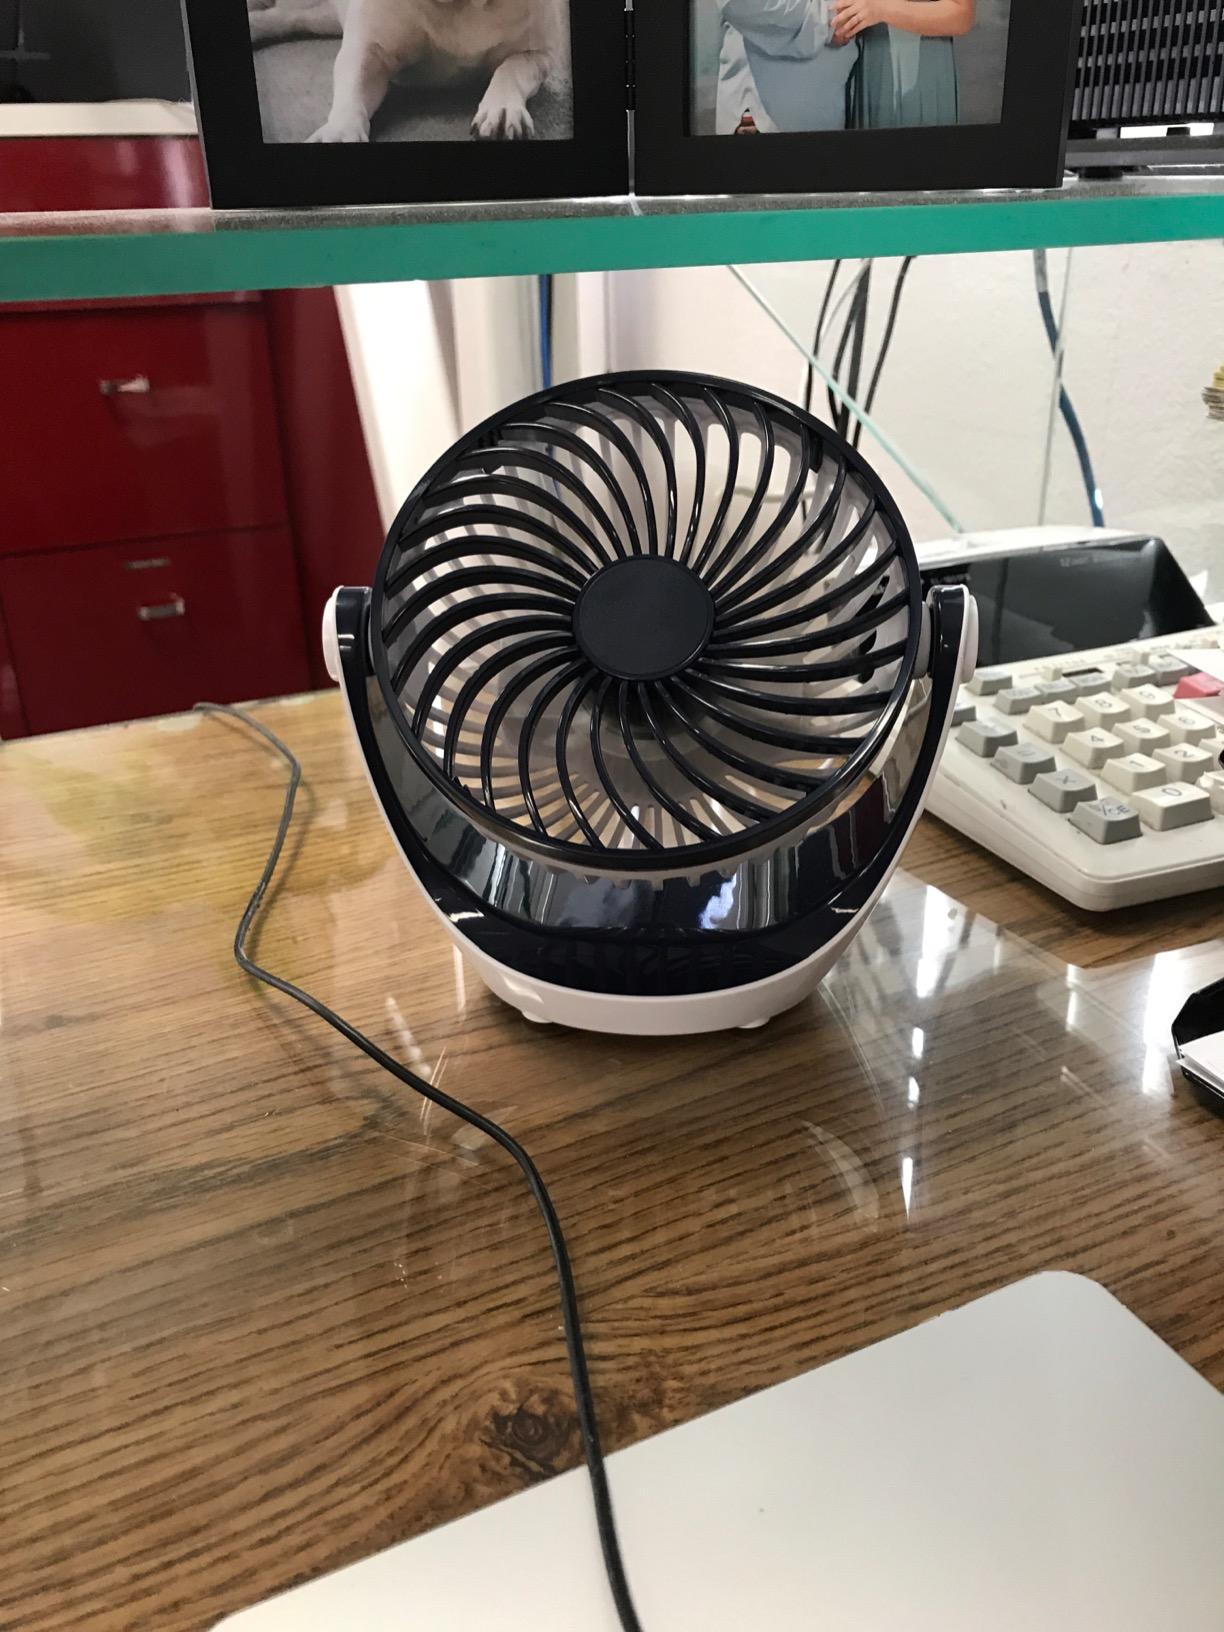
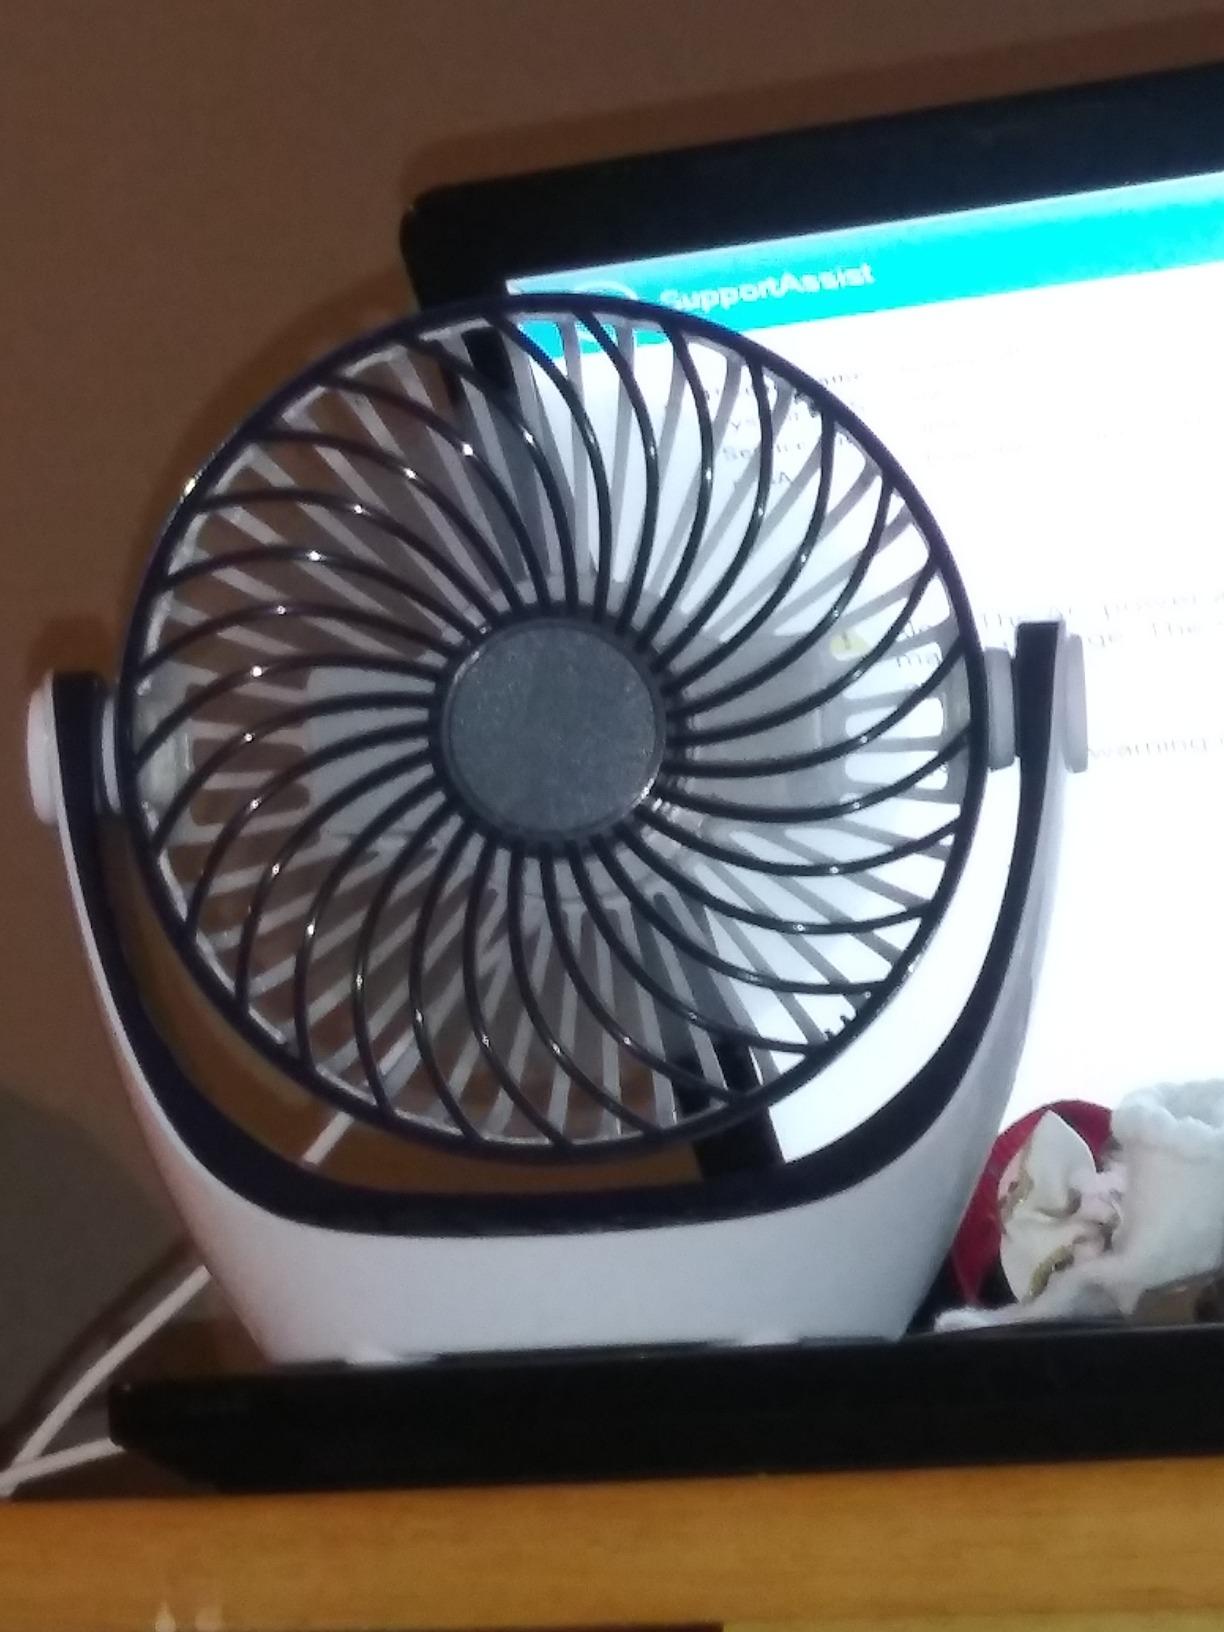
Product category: fan
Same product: yes